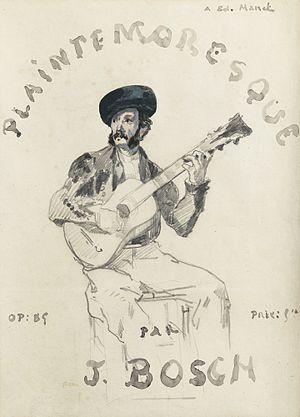
Jaime Felipe José Bosch, dit Jacques Bosch, né à Barcelone le 26 mai 1825 et mort dans le 17ᵉ arrondissement de Paris le 31 mars 1895, est un guitariste et un compositeur de musique espagnol.